Sandakan

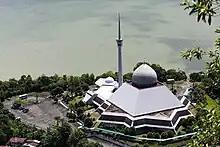
Sandakan District Mosque, the main mosque for the city and district.

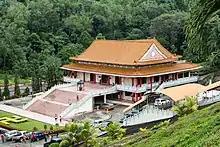
Puu Jih Shih Temple, built in 1987, the main Chinese temple in Sandakan.

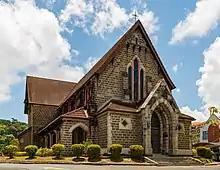
Parish of St. Michael's and All Angels, the oldest granite church in Sandakan.

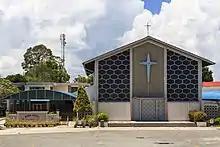
St. Mary's Cathedral

According to the Malaysian Census in 2010, the whole town municipality's area had a total population of 396,290. Non-Malaysian citizens form the majority of the town population with 144,840 people followed by other Bumiputras (100,245), Chinese (63,201), Bajau/Suluk (38,897), Malay (Bruneian Malays as well as Kedayans who are migrants from the West Coast and their descendants together with ethnic Cocos Malay internal migrants from the Tawau division, as well as ethnic Malays native to the town originating from these ethnic groups such as the Bugis, Javanese and Banjarese peoples) (22,244), Kadazan-Dusun (16,616), Indian (974), Murut and Lundayeh (519) and others (8,754). The 2020 Census showed a growth in the municipal population to 439,050.